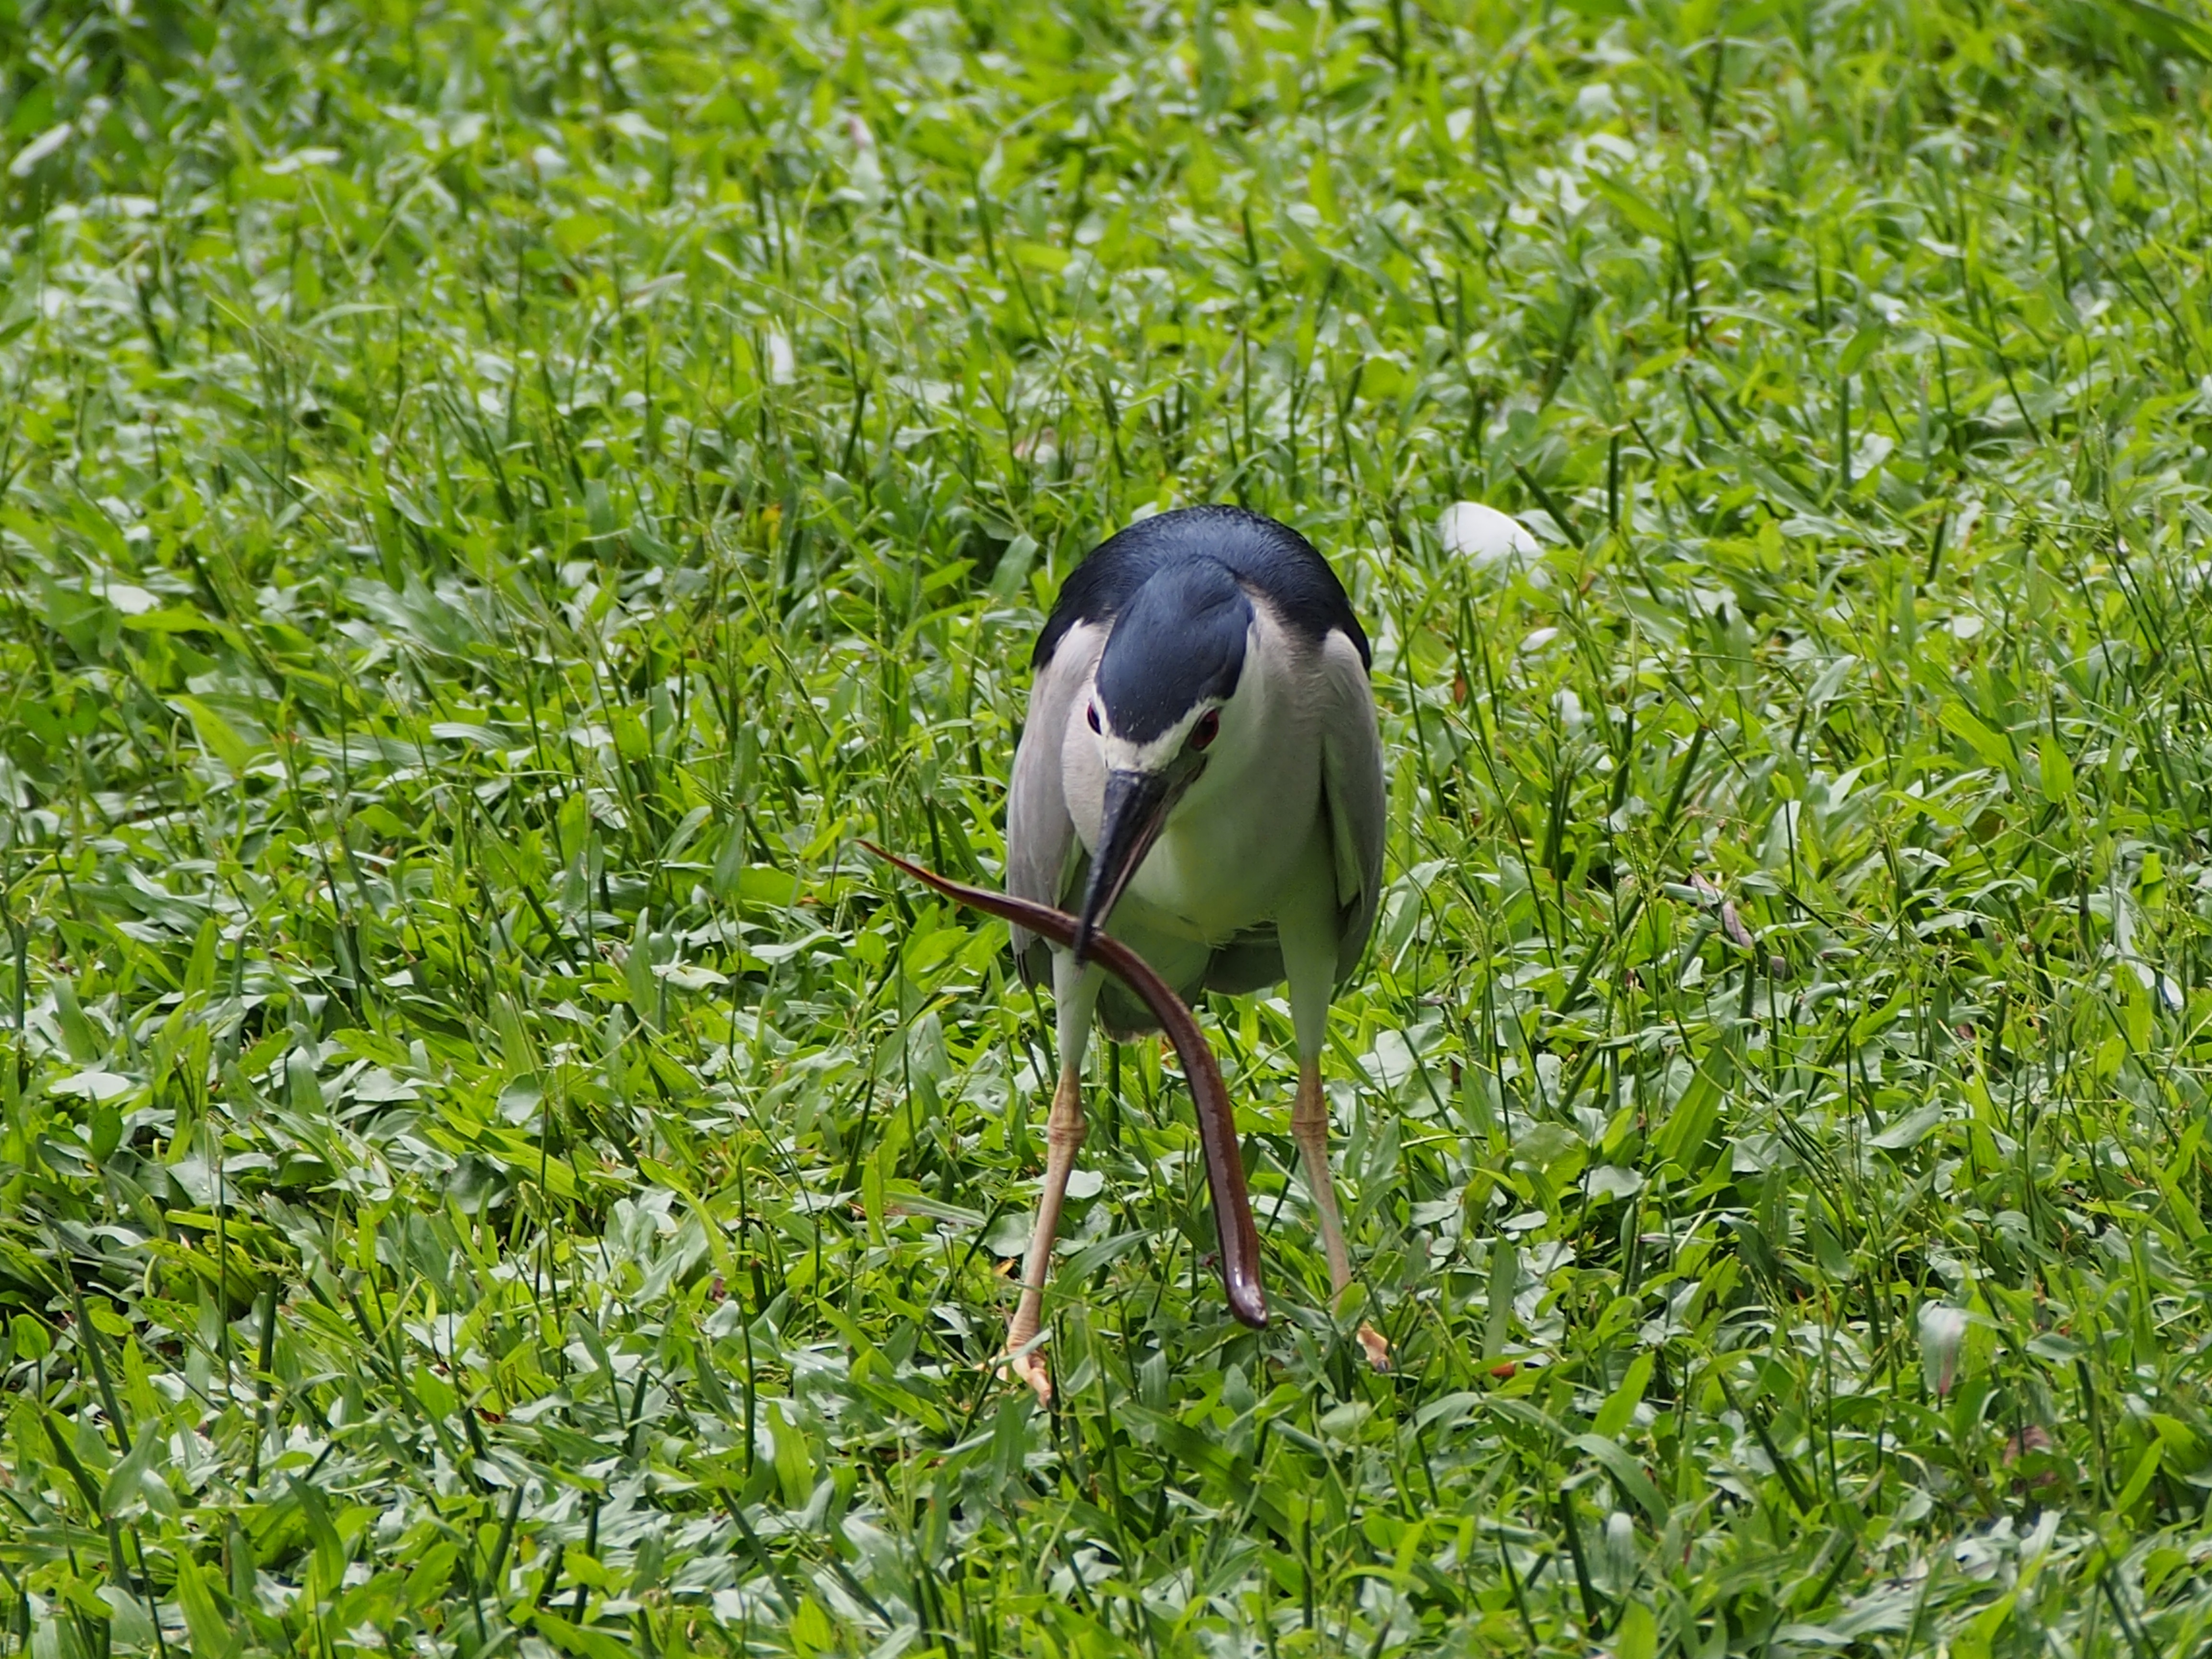
grass, bird, lawn, meadow, wildlife, food, green, beak, property, fauna, vertebrate, habitat, eel